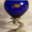
Label: cup